Witold Modelski

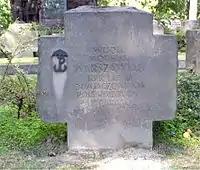
Witold Modelski's grave in Powązki Military Cemetery in Warsaw

During the Second World War, after the Modelski family's house on Nowy Świat Street had burnt down, all the family moved to Leszno Street, where Witold had been cared for by his mother Jadwiga Maria Modelska until the Warsaw Uprising broke out.